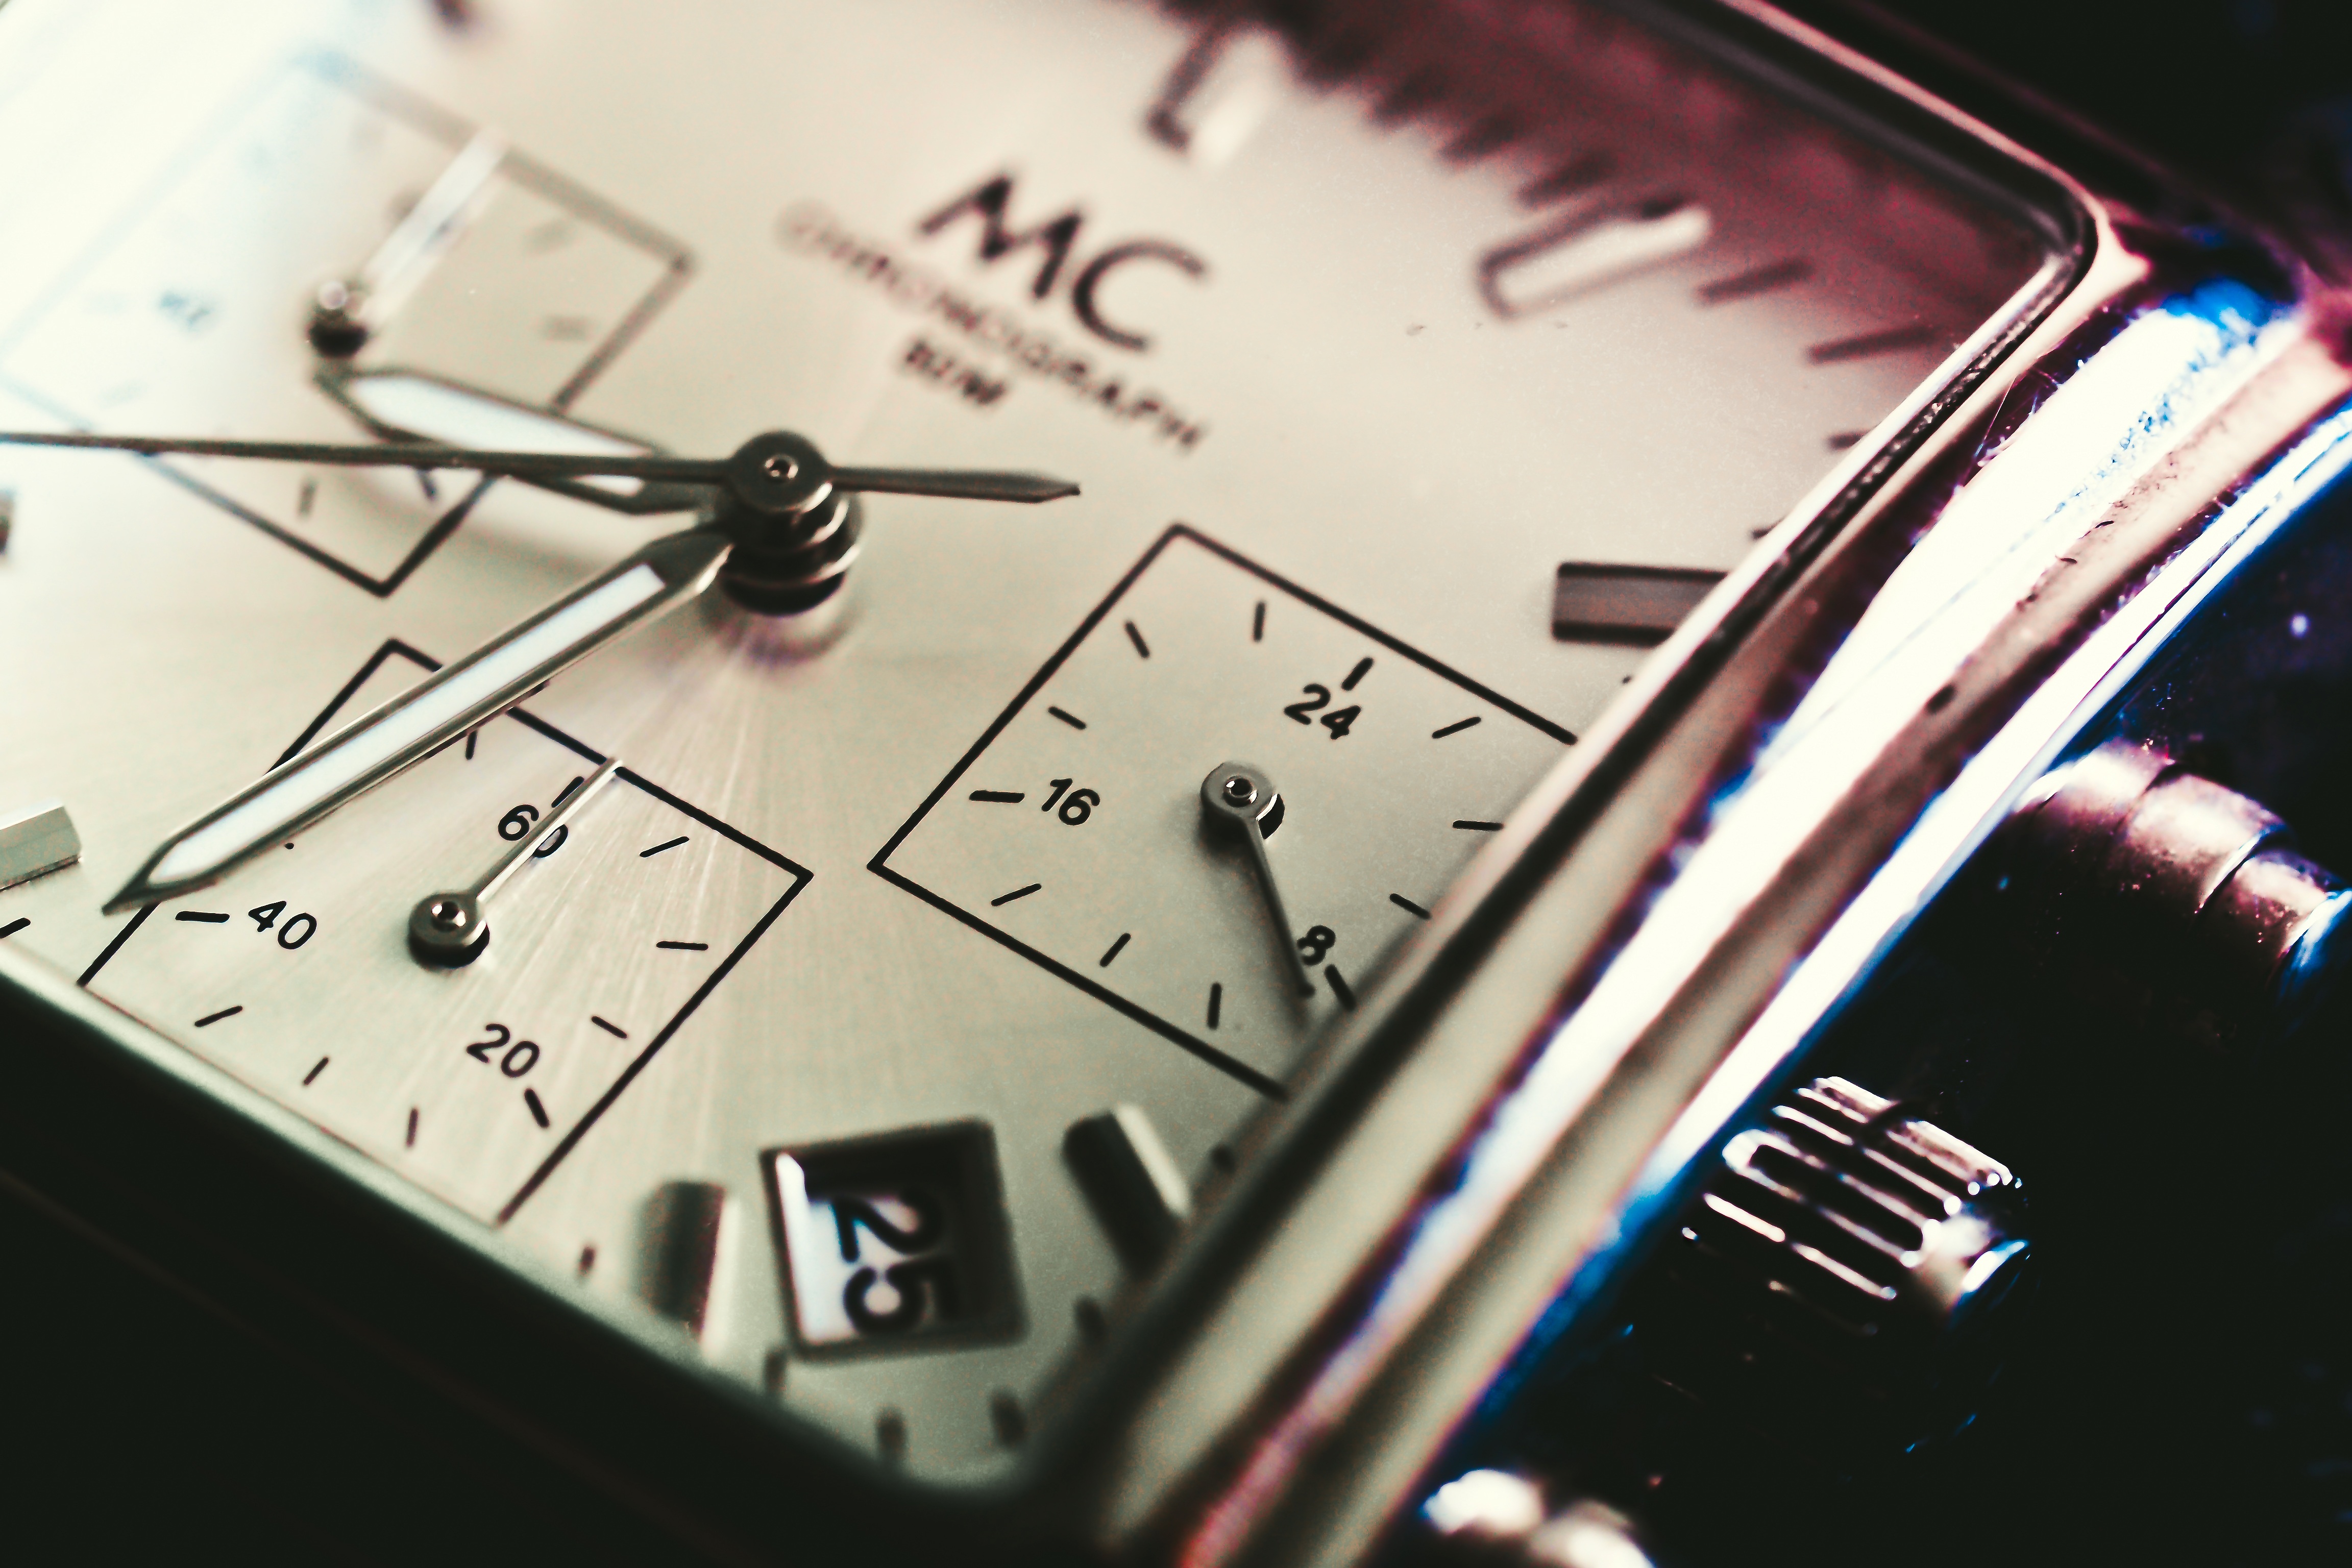
watch, hand, vintage, clock, time, hour, analog, macro, metal, close, timepiece, minute, dial, clock face, wrist watch, silver, dials, mens, shape, moment, pointer, time indicating, time of, dates, on time, tick, seconds, schedule, timekeeper